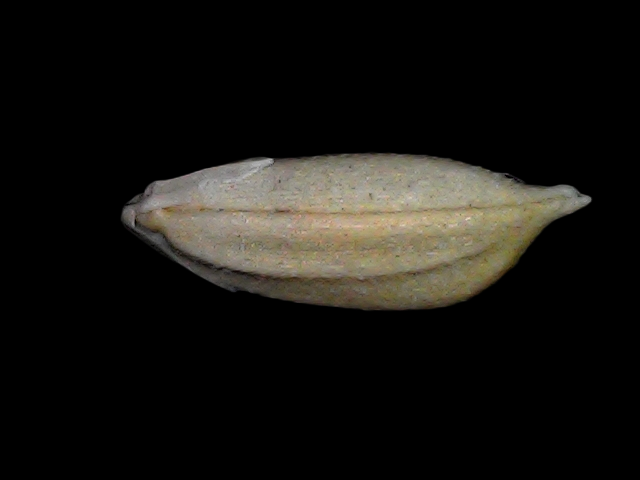
Rice variety: Bd34